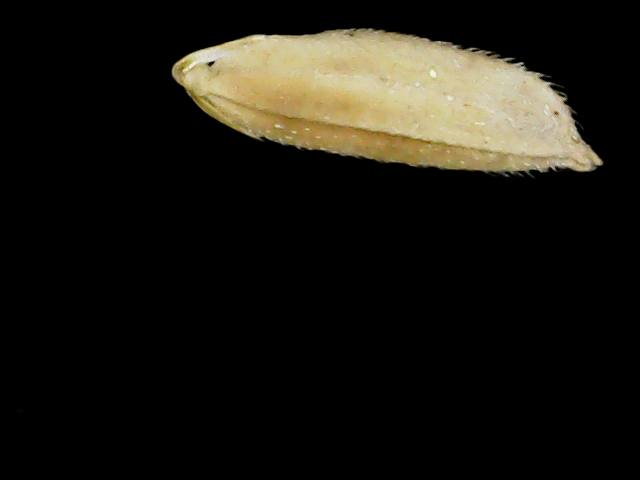
Rice variety: Binadhan14